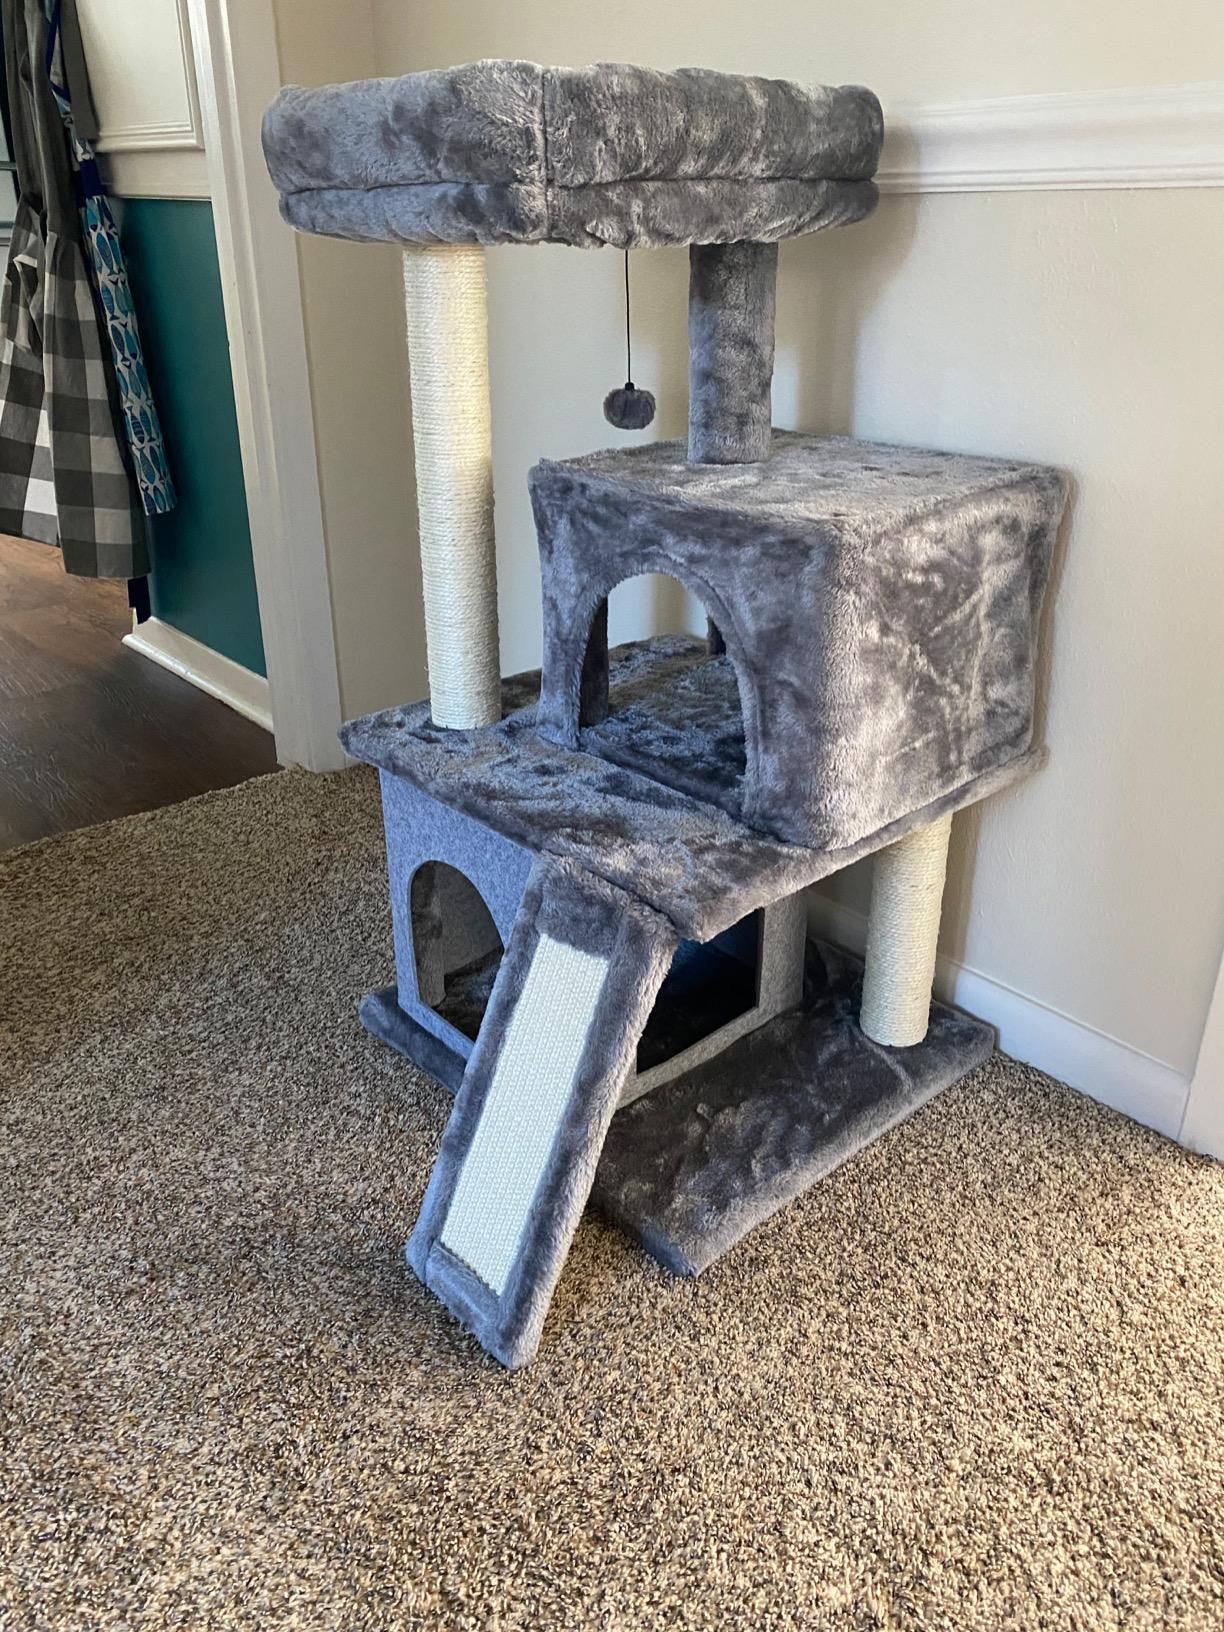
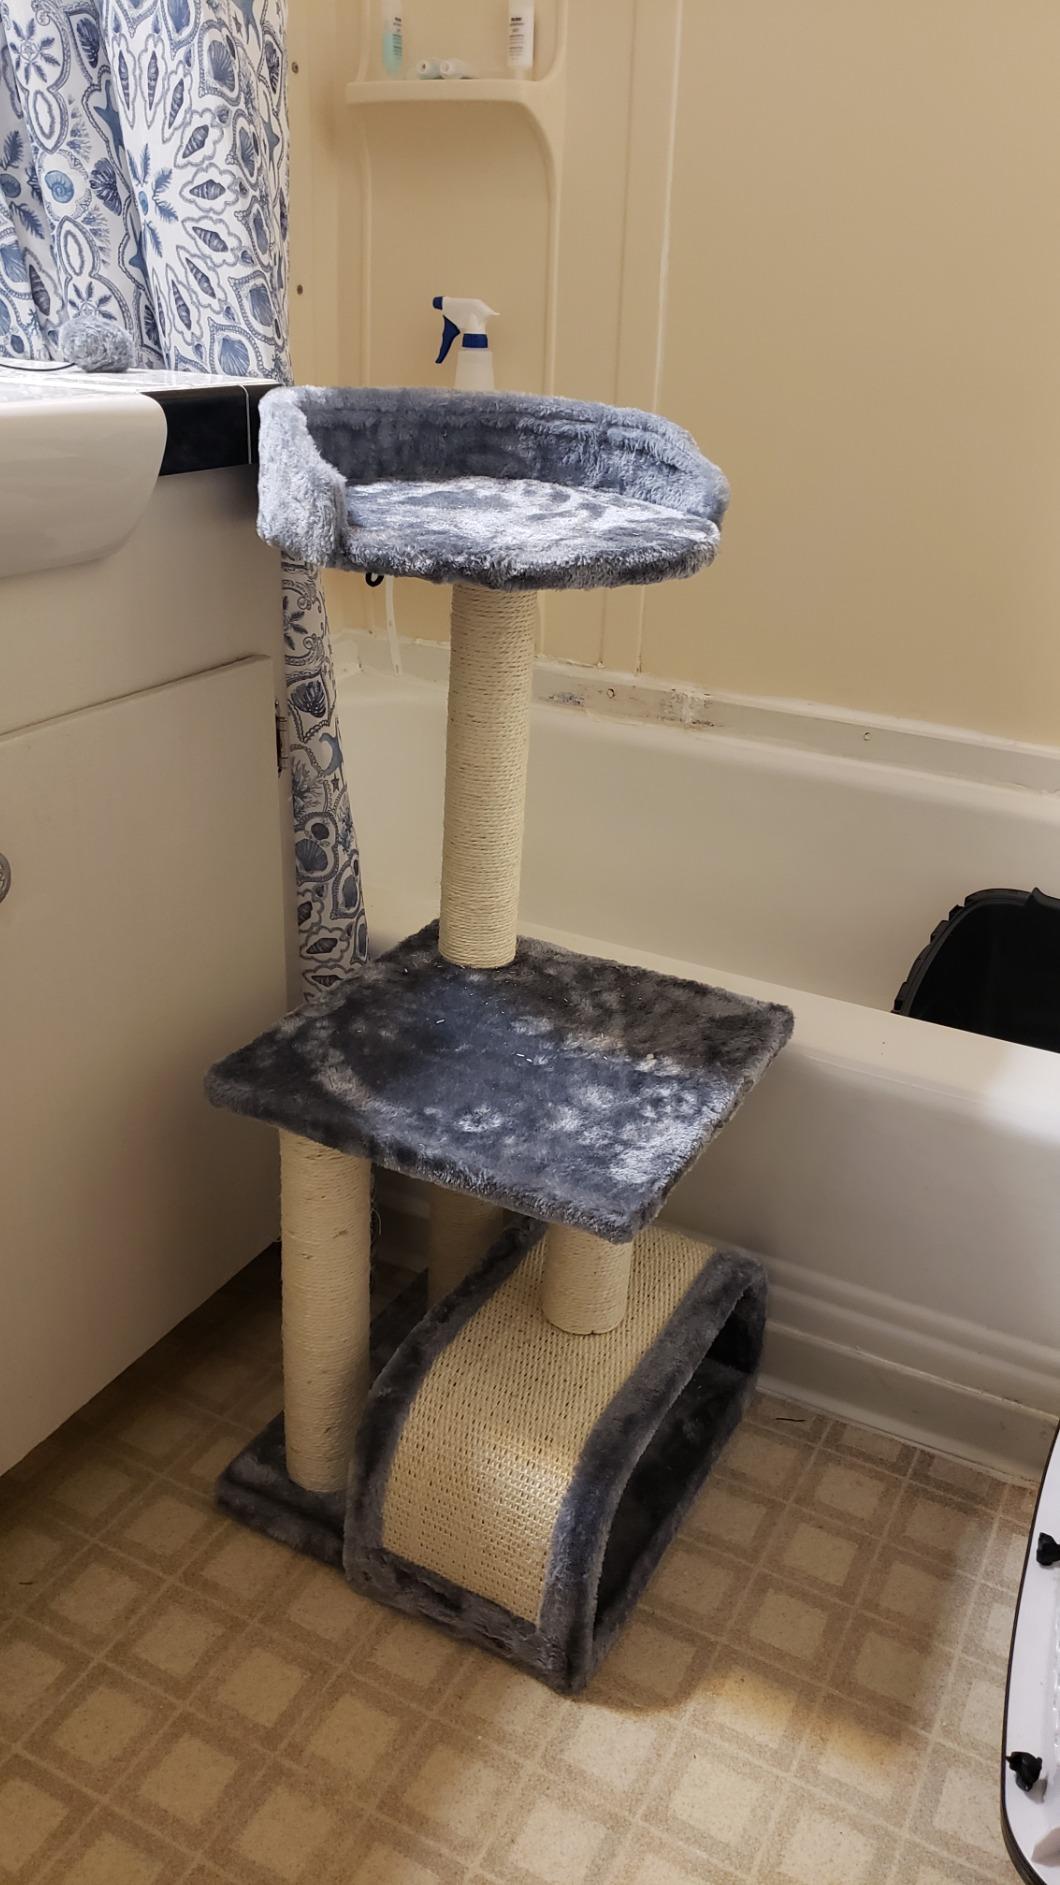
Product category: items_cat tree
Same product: no